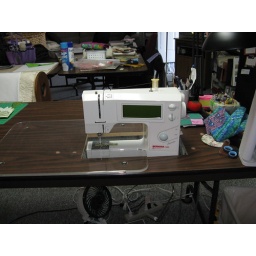
table top view with machine in palce and acrylic top mounted